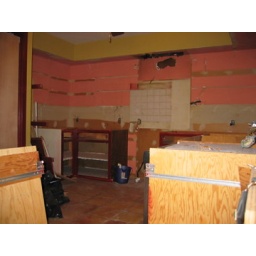
The Kitchen in mid demo, with My Lovely Bride's 'red' kitchen competing against the original pink one.